White clothing in Korea

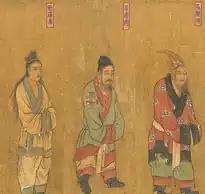
Painting of envoys from the Three Kingdoms of Korea (from left to right, Silla, Baekje, and Goguryeo) to China, wearing clothing of various shades (7th century)

There is some uncertainty over the times and places where the practice was observed. The practice is reportedly not clearly observable in Goguryeo-era tomb murals. Some documentary evidence suggests the practice was not consistently observed during the Joseon period; the scholar wrote in the 19th century that: